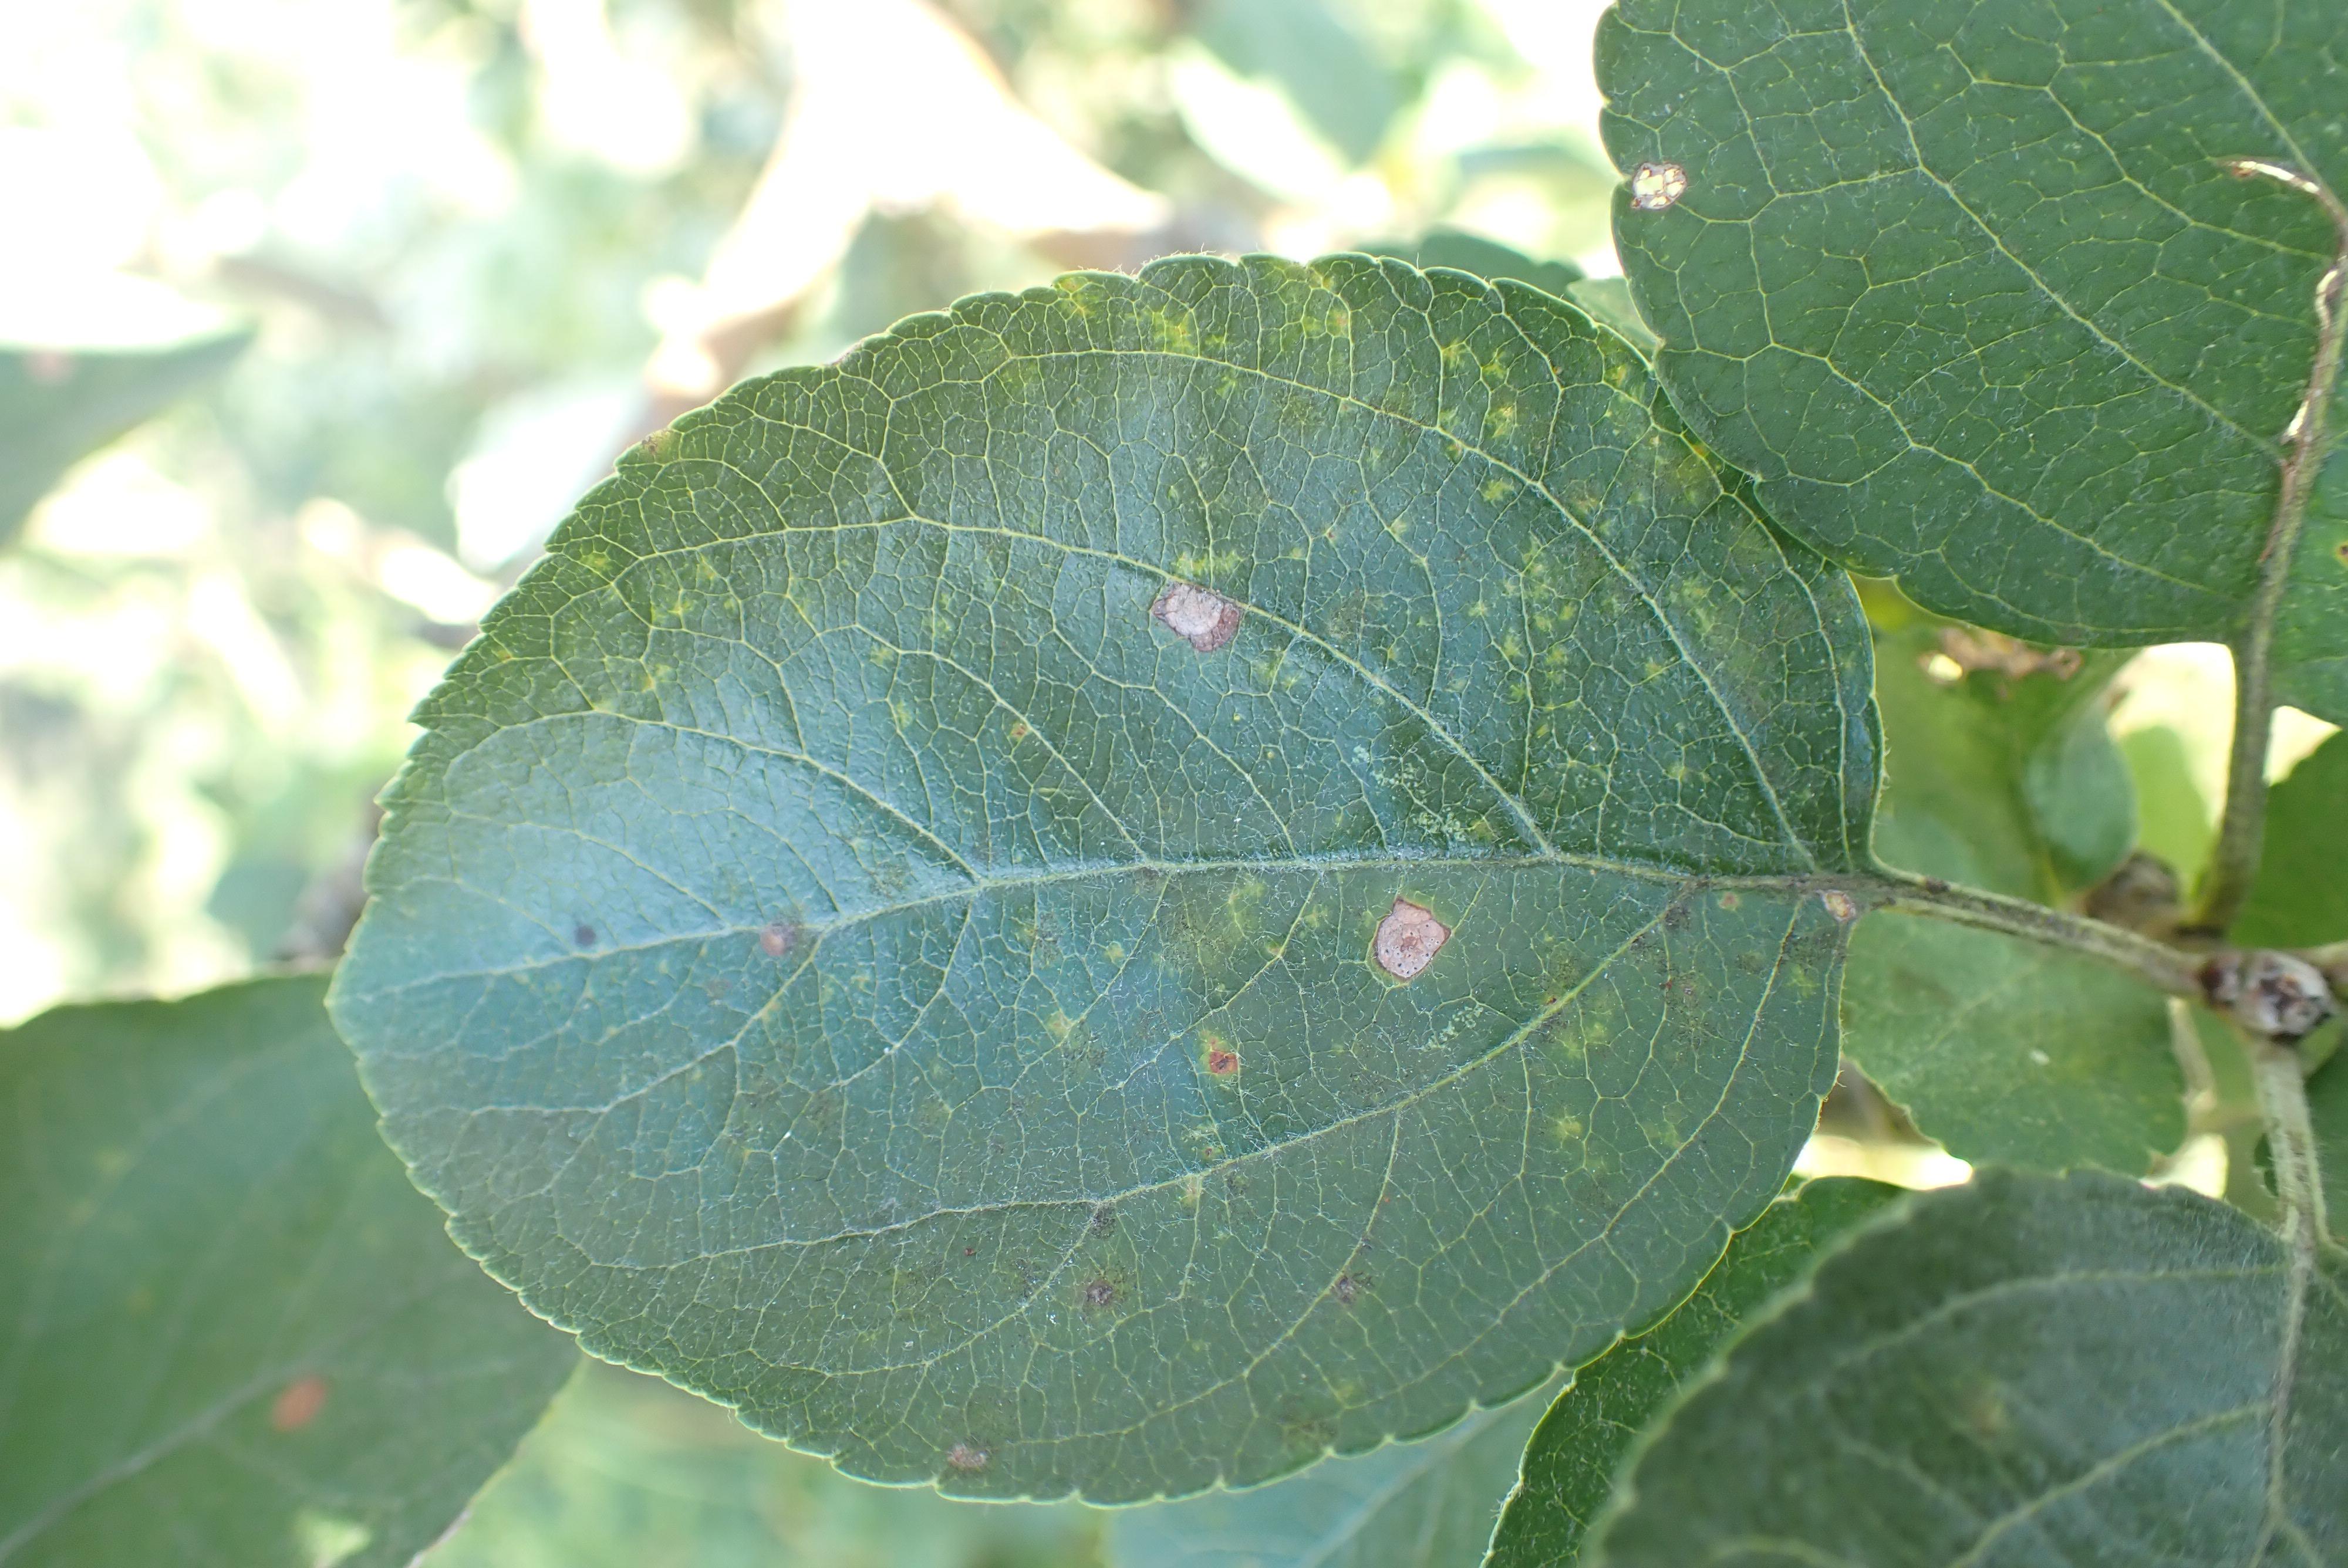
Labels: scab, frog_eye_leaf_spot, complex